Jenny Oropeza

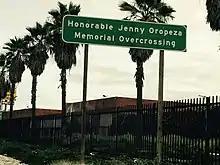
Sign at entrance to eastbound overcrossing on Pacific Coast Hwy. at Coil St. (S.E. corner), Wilmington, CA, 2016

In August 2012, in recognition of Oropeza's work to find the necessary funds to finance completion of a critical section of the Alameda Corridor project that had run out of money, the California Legislature approved the naming of the Honorable Jenny Oropeza Memorial Overcrossing for the section of Pacific Coast Highway in Wilmington that created the bridge that spans the Alameda Corridor. Oropeza successfully worked with Federal, State and local government entities, as well as the railroads and Metropolitan Transportation Authority to find the funds to construct this last and critical portion of the project.